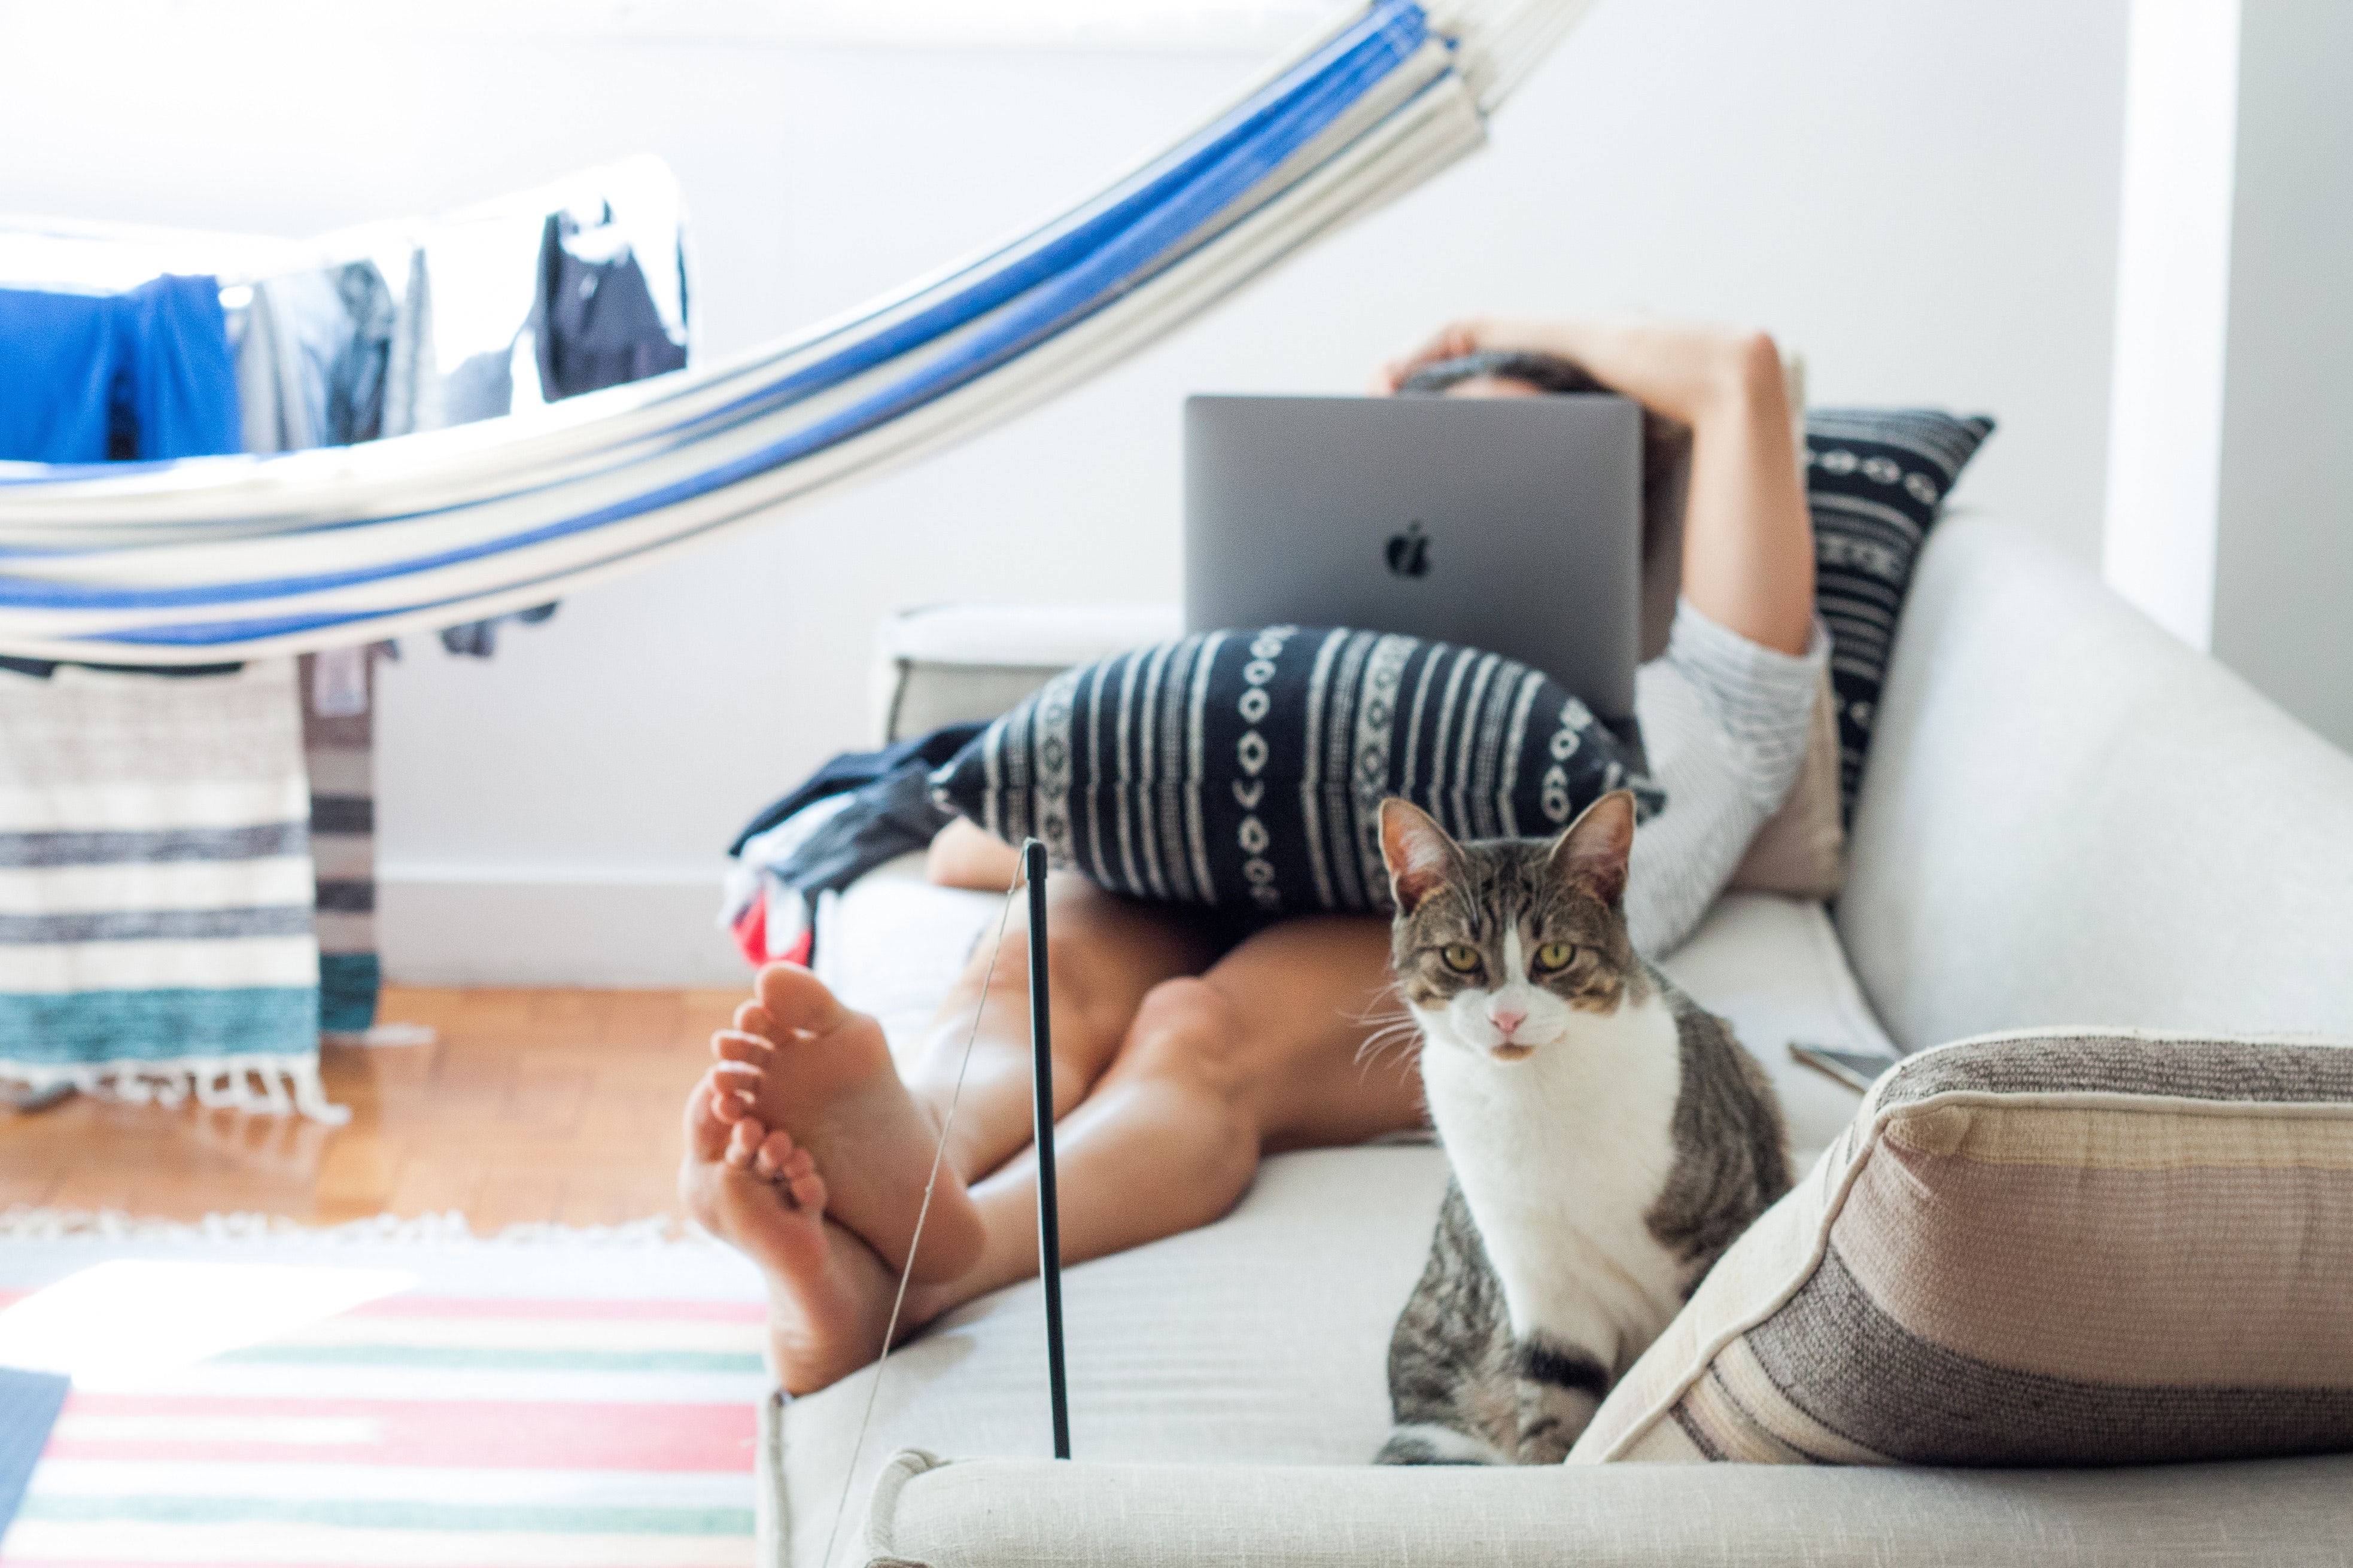
cat, room, felidae, whiskers, small to medium sized cats, comfort, living room, furniture, kitten, carnivore